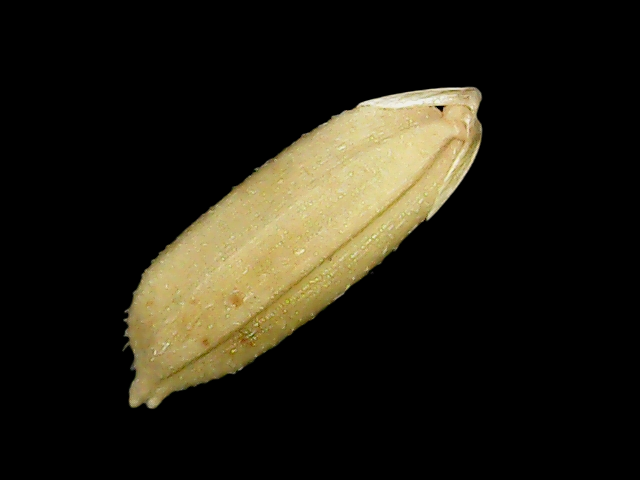
Rice variety: Bd30